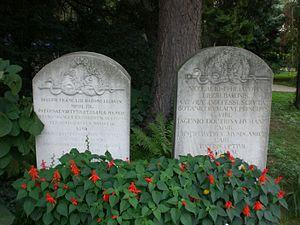
Le jardin botanique de l'université de Vienne se trouve à Vienne. Ce jardin botanique a été fondé en 1754 et se trouve juste à côté des jardins du Belvédère.
Joseph Franz Freiherr von Jacquin ou baron Joseph von Jacquin est un scientifique autrichien qui a étudié la médecine, la chimie, la zoologie et la botanique.
Le baron Nikolaus Joseph von Jacquin est un botaniste néerlandais du XVIIIᵉ siècle, né à Leyde le 16 février 1727, mort à Vienne le 24 octobre 1817 qui se mit au service de l'Empire d'Autriche.